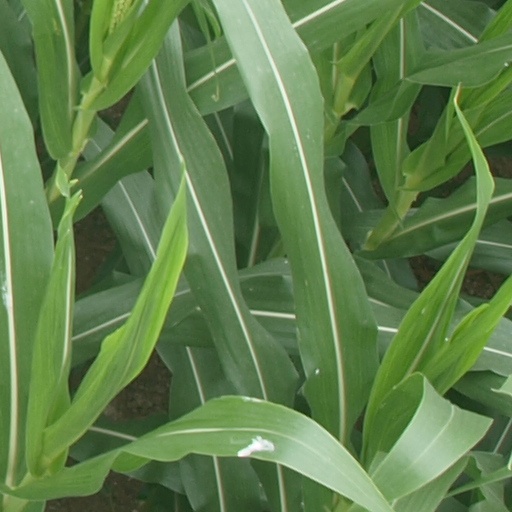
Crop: maize; corn